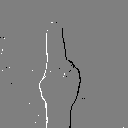
ASL letter: u